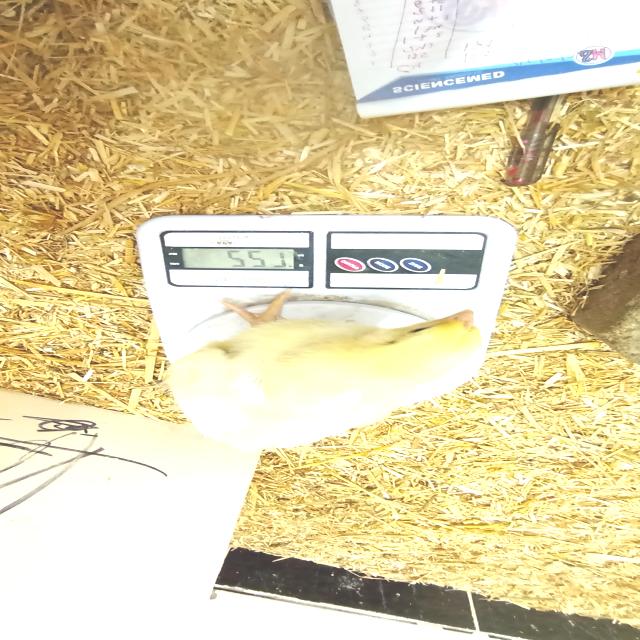
Weight: 227 g